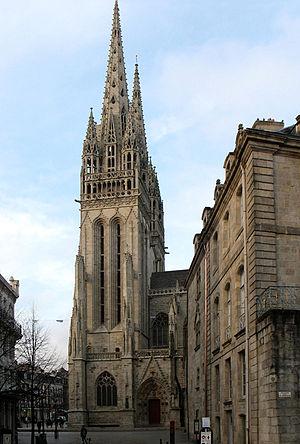
Cathédrale Saint‑Corentin, Quimper (France)